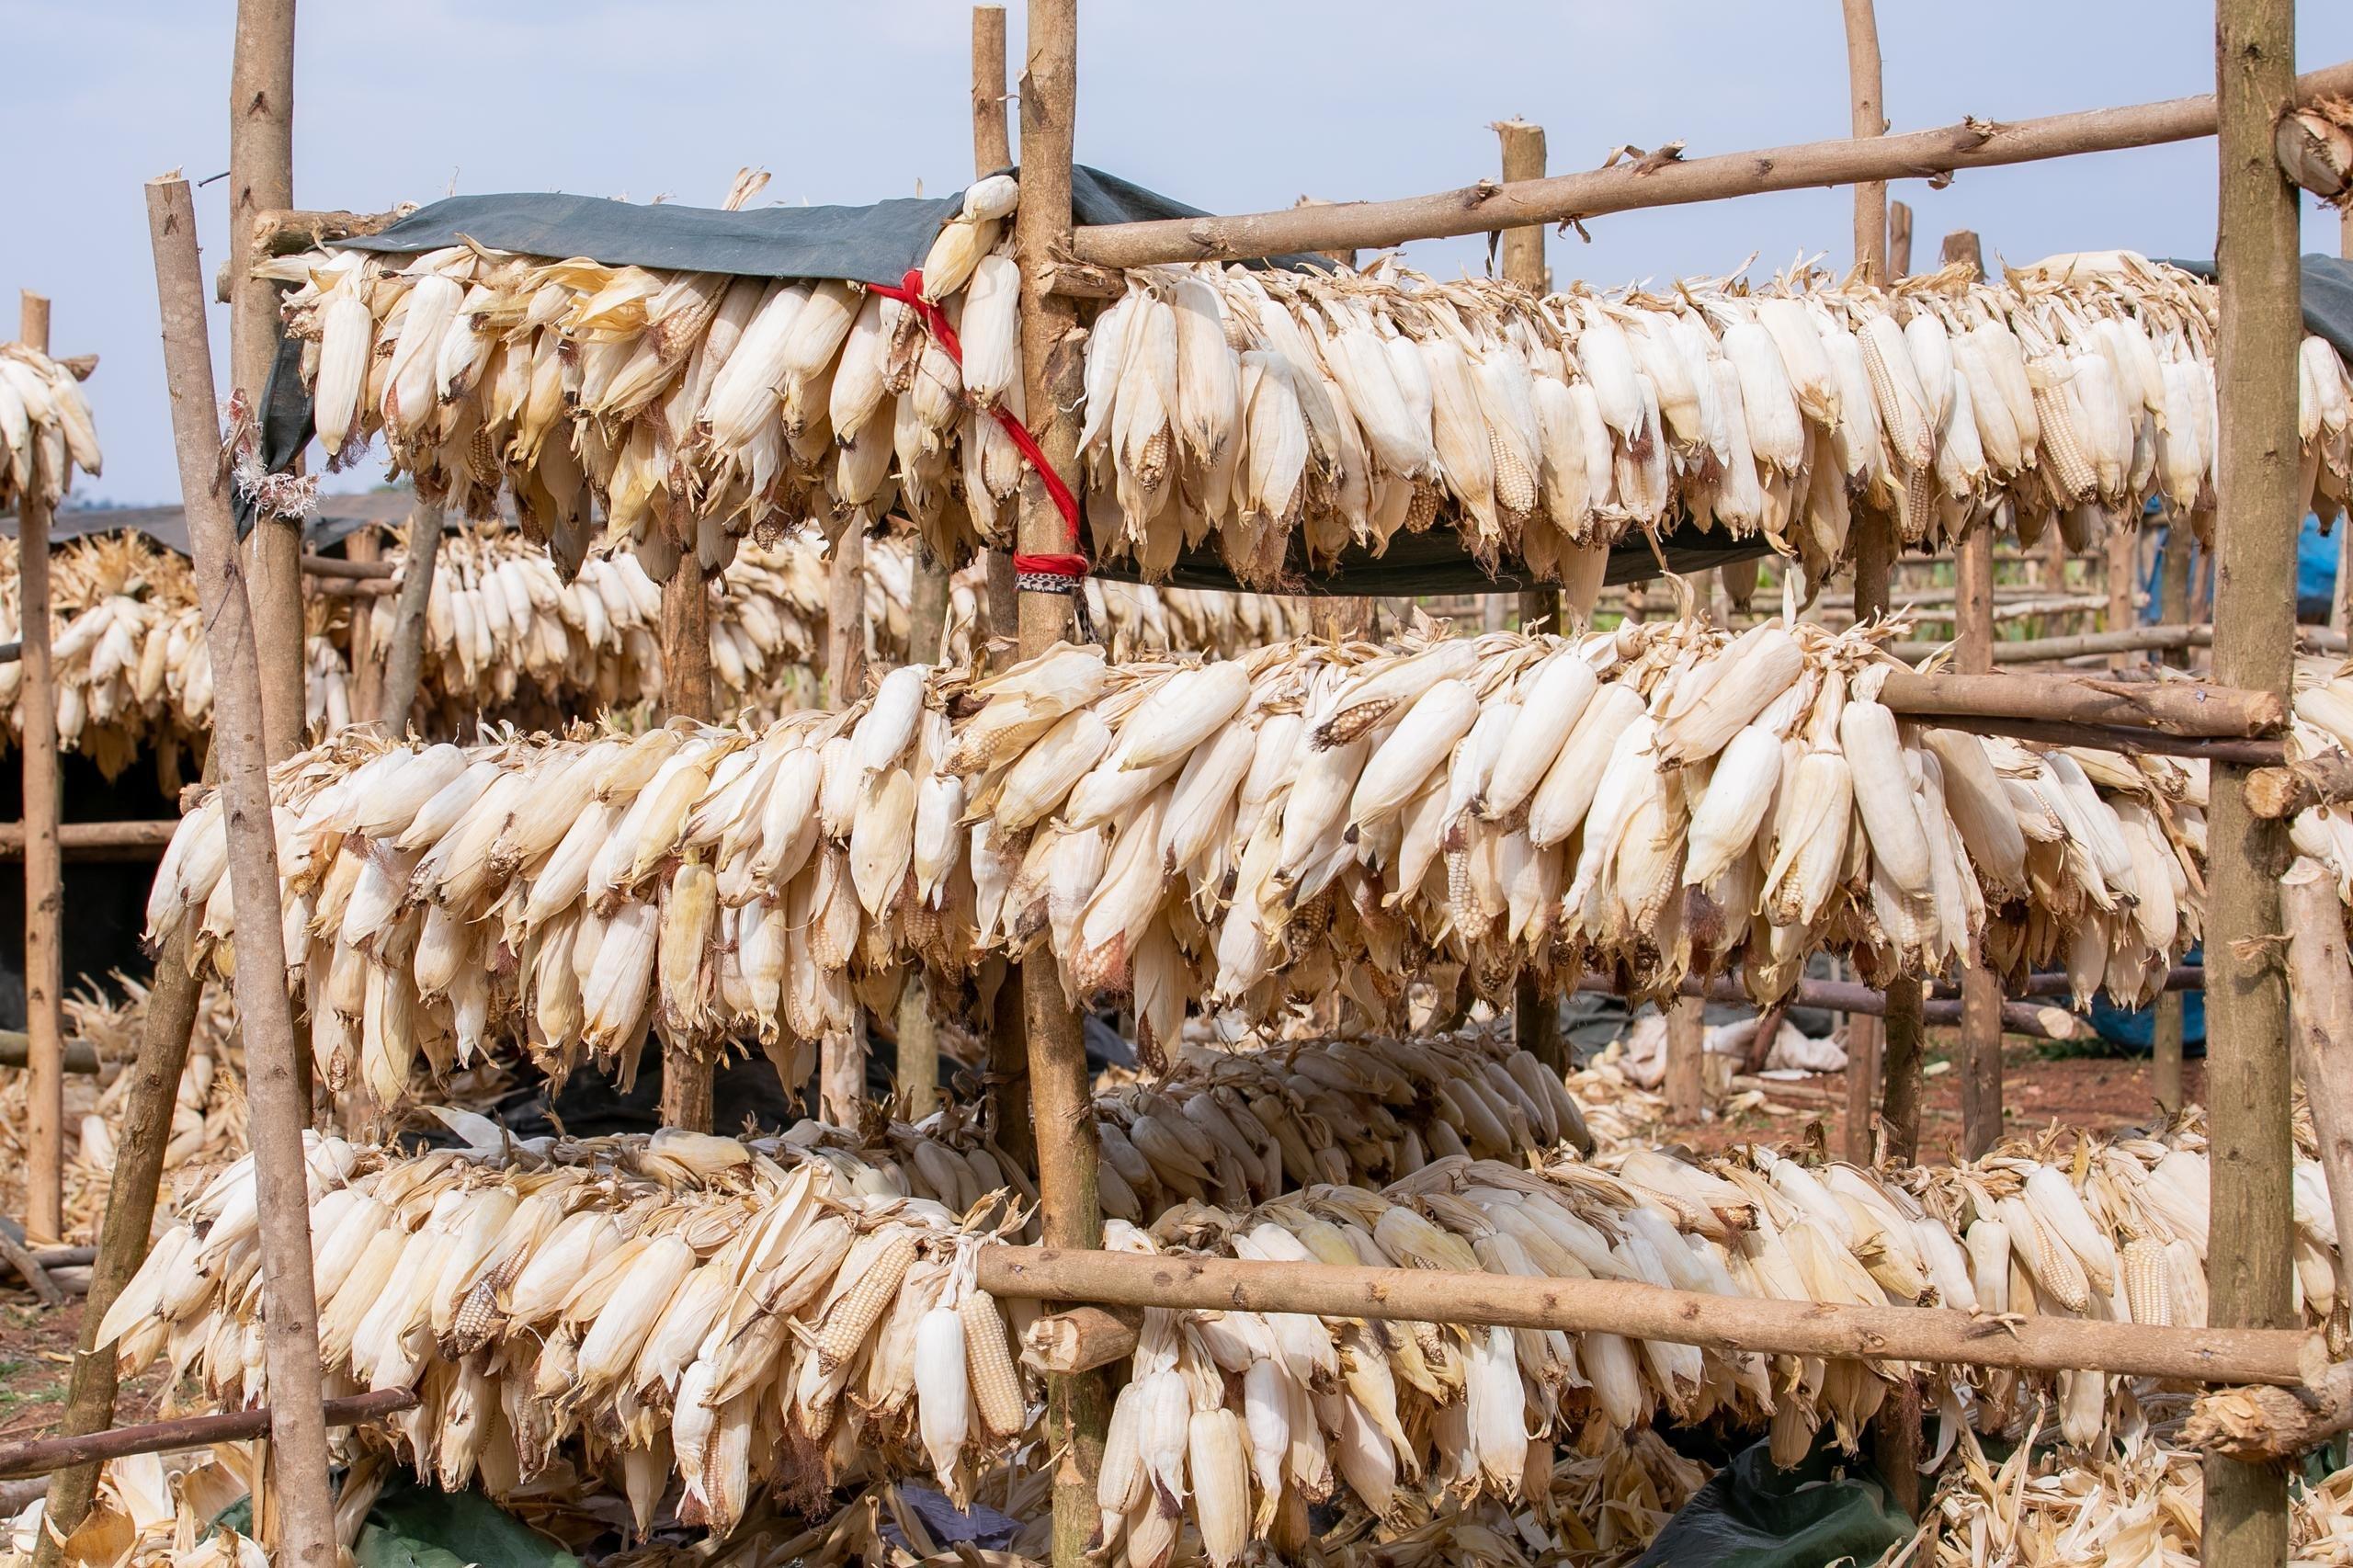
Zao la mahindi yaliyovunwa mashambani yakiwa yamening'inizwa katika fito refu za miti ambapo mahindi hayo hukaushwa kwa mwanga wa jua ili kupelekwa masokoni kwa ajili ya mauzo.